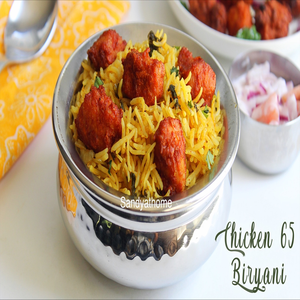
Dish: biryani